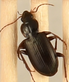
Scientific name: Calathus advena
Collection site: Rocky Mountains NEON (RMNP), plot RMNP_014